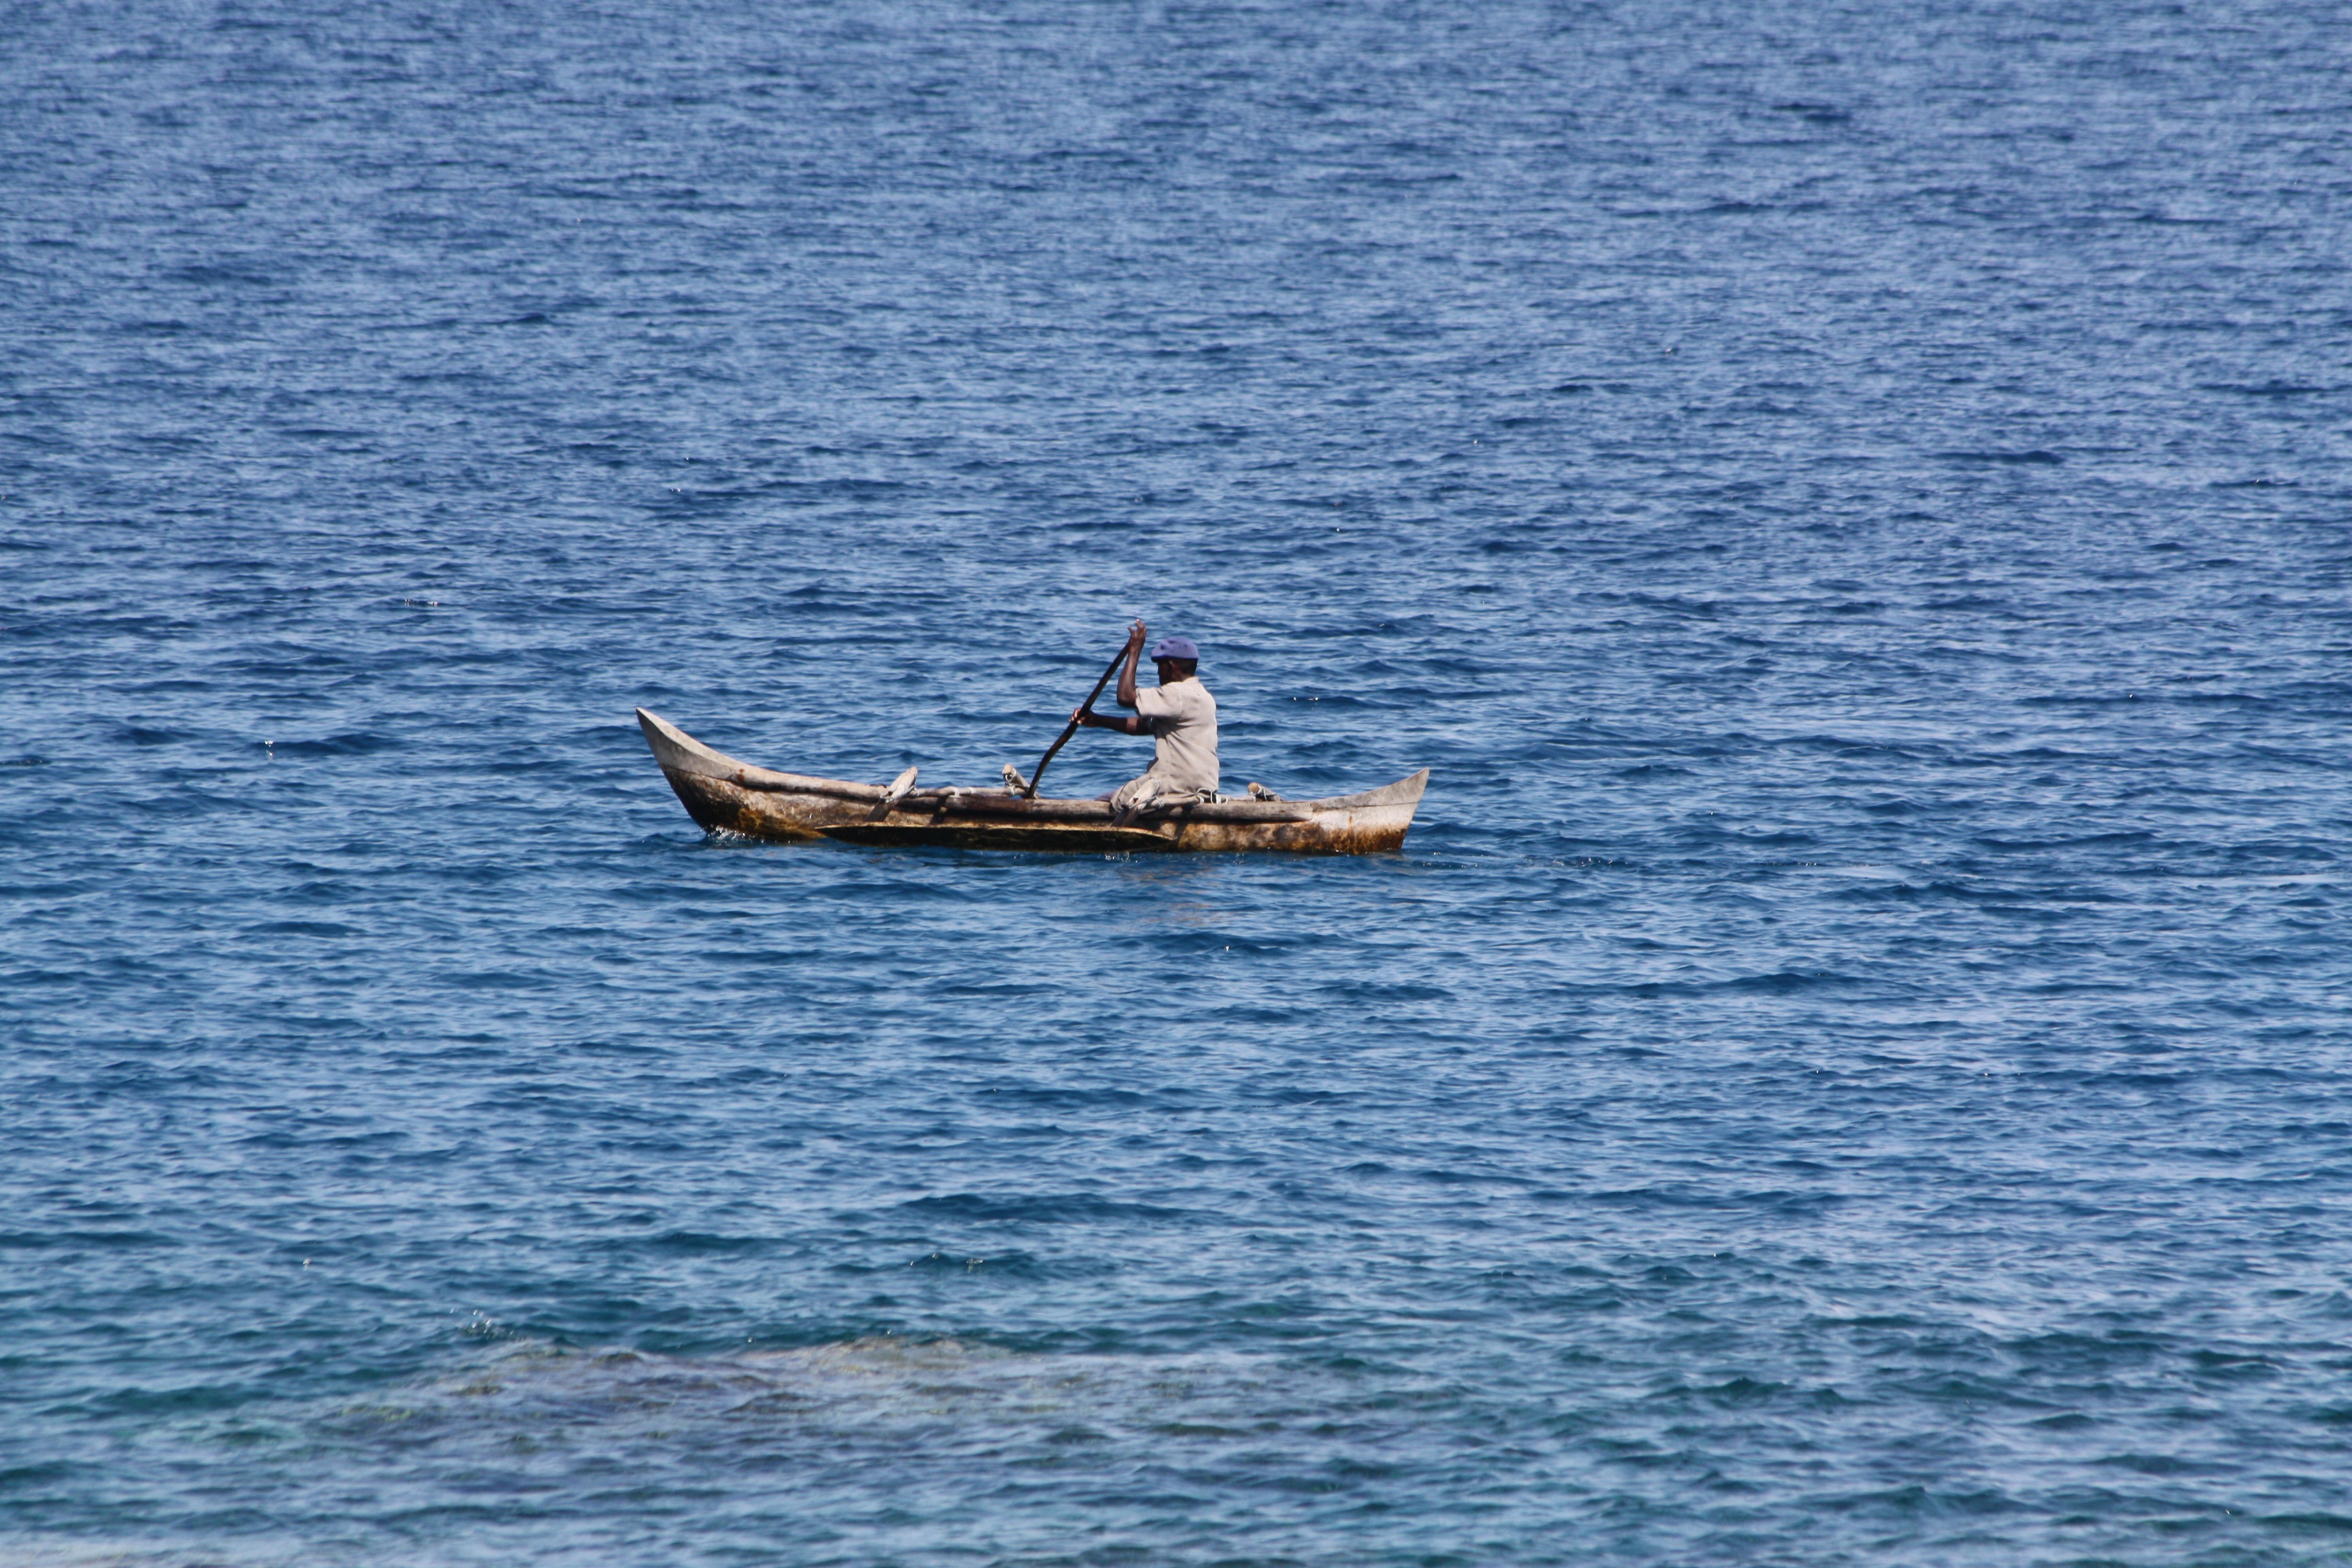
sea, coast, boat, canoe, vehicle, fisherman, boating, watercraft, fishing vessel, watercraft rowing